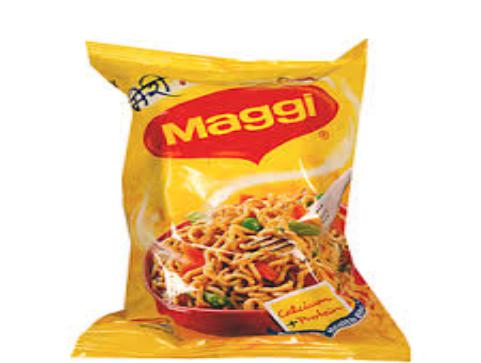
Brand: Maggi Masala noodles
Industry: Food